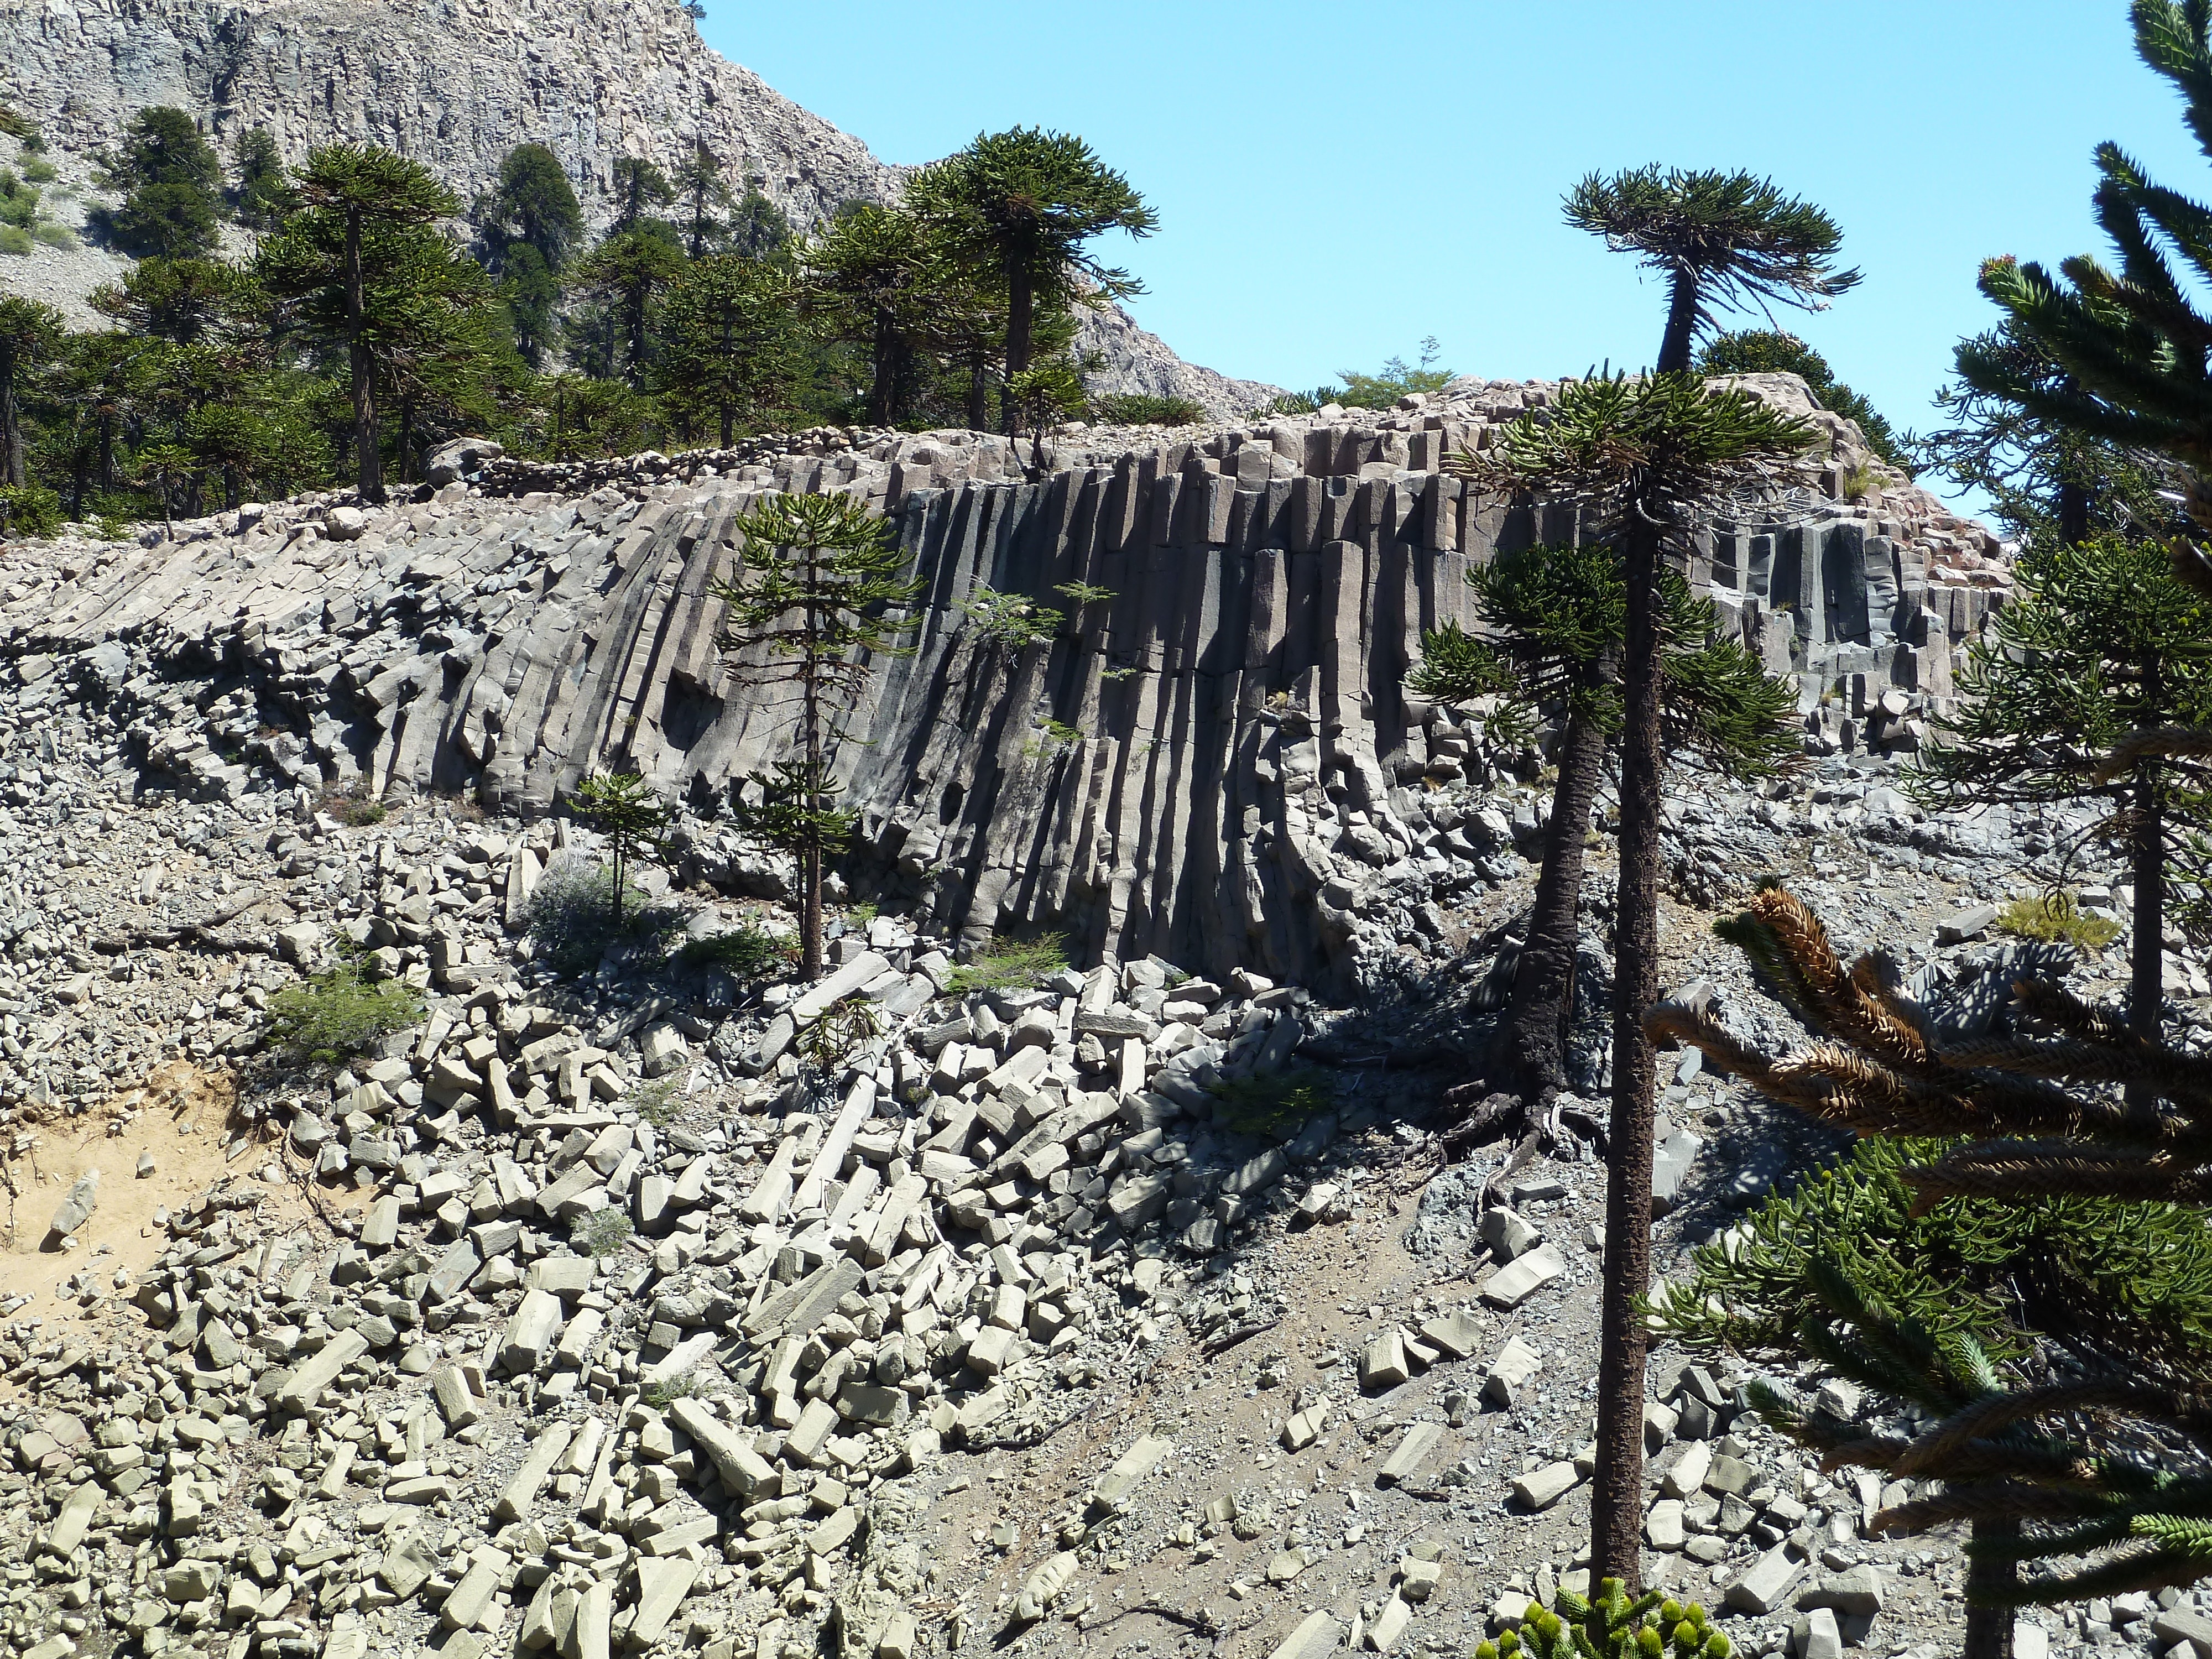
landscape, rock, mountain, desert, panoramic, trees, rocks, geology, ruins, araucaria, andes, patagonia, basalt columns, ancient history, geological phenomenon